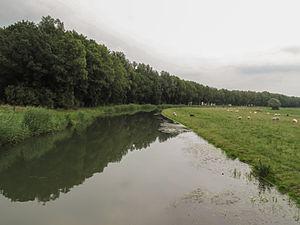
La Linge est une rivière néerlandaise qui traverse la région de Betuwe depuis Doornenburg jusqu'à Gorinchem. Avec ses 100 km, c'est la plus longue rivière à se situer entièrement sur le territoire néerlandais. Sur la plus grande partie de la rivière, la navigation n'est pas possible.